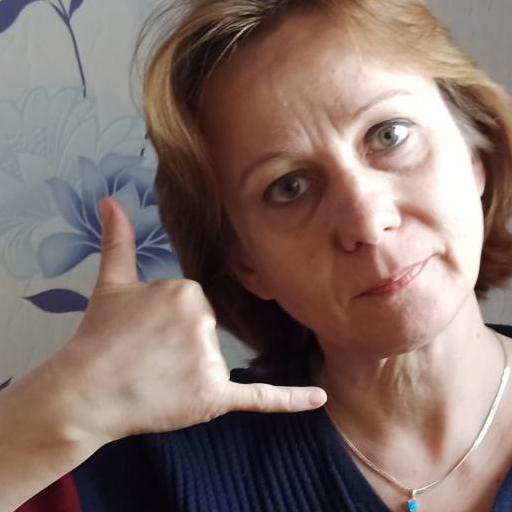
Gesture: call